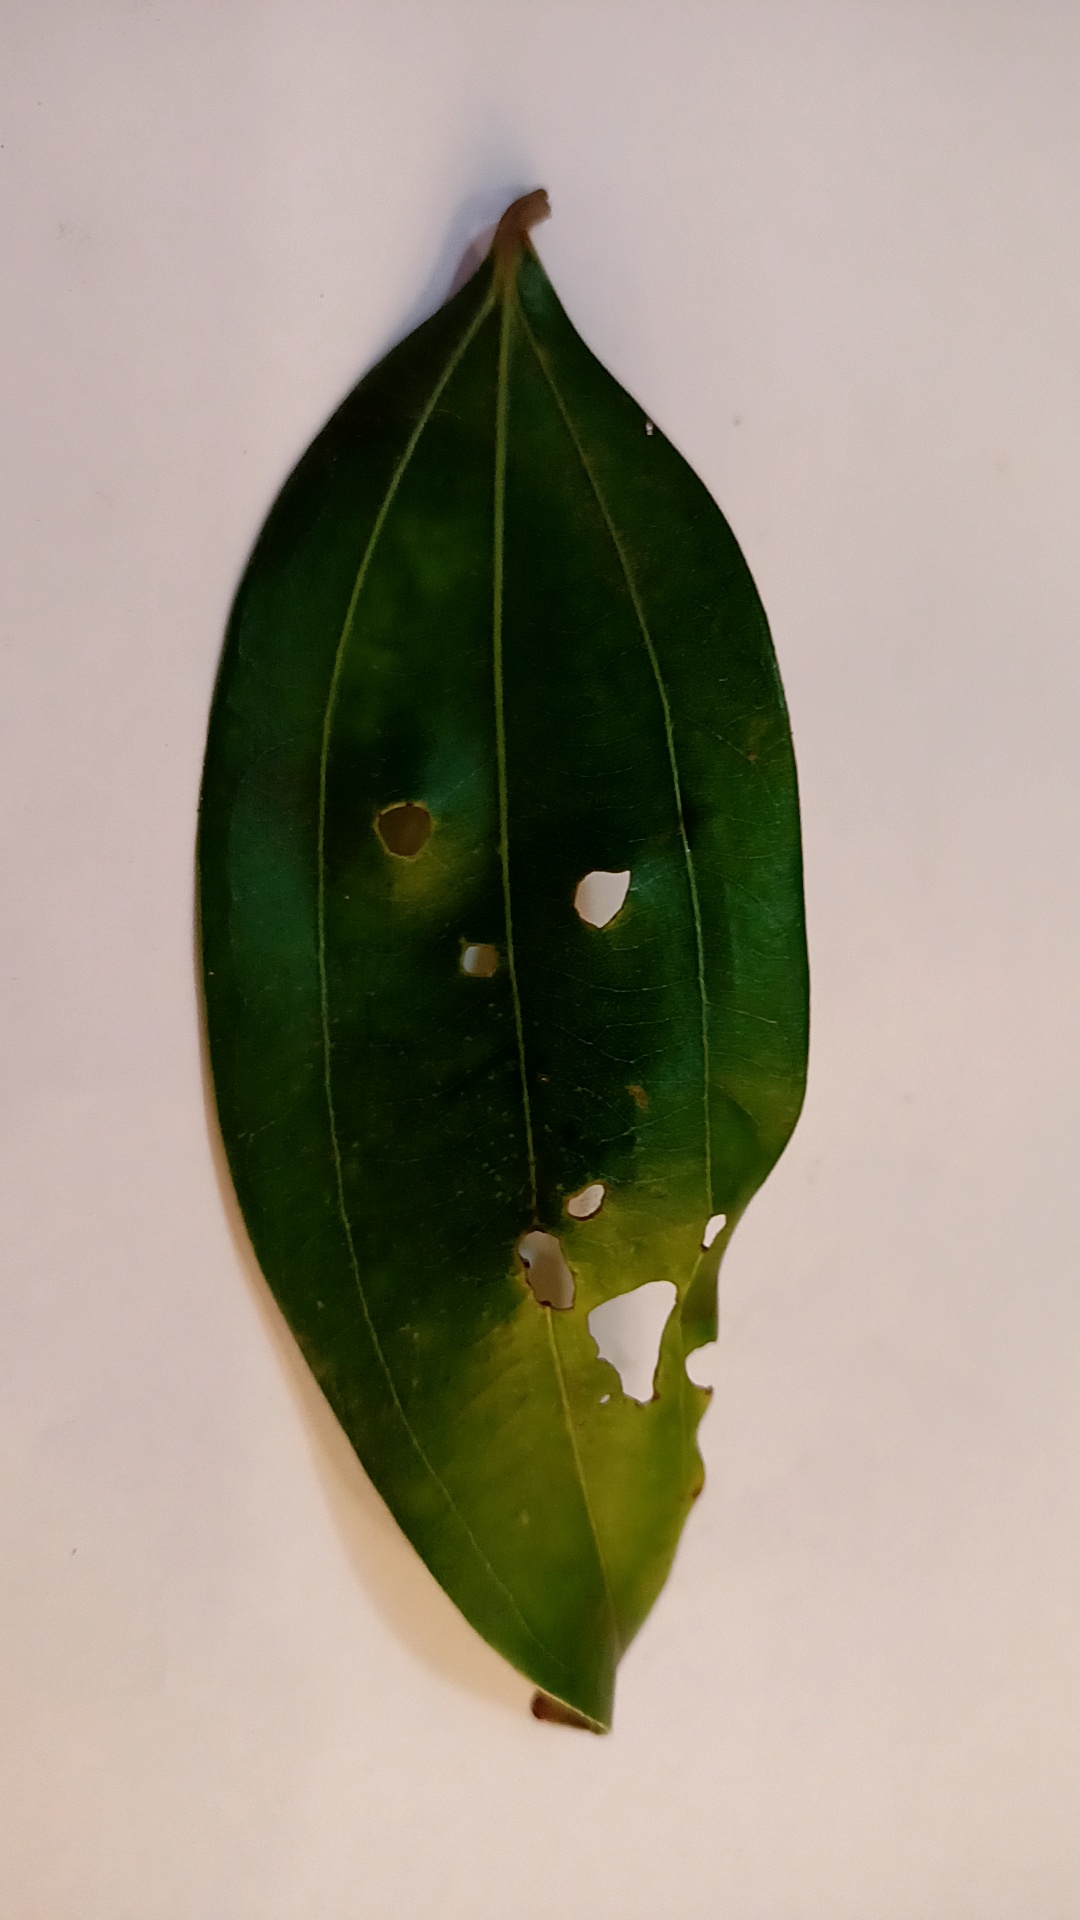
Label: Disease